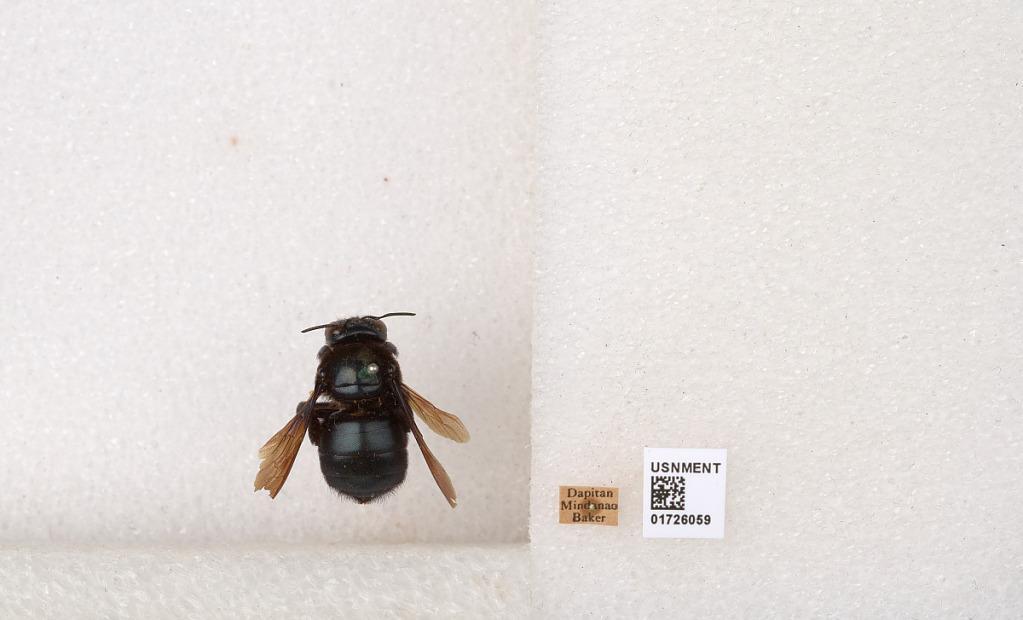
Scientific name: Xylocopa (Zonohirsuta) fuliginata Pérez
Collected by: Baker
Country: Philippines
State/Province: Zamboanga Peninsula
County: Zamboanga del Norte
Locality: Dapitan, Mindanao